Montmartre Funicular

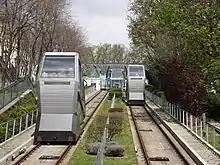
A photograph looking up the railway, showing the two tracks receding into the distance and two cabins, one nearer than the other

When the contract expired, the Mayor of Paris and the Seine Department charged the (STCRP) with running the service and modernising the infrastructure. The rack system was deemed too dangerous and so the initial system was shut down; operations ceased on 1 November 1931. The water-driven system was replaced by two electrically driven cabins and reopened on 2 February 1935 after an interruption of more than three years. Traction was provided by a winch driven by a electric motor, allowing a cabin holding fifty people to make the journey in 70 seconds at a speed of . The cabins were no longer arranged like a staircase but composed of a single compartment with a horizontal floor.